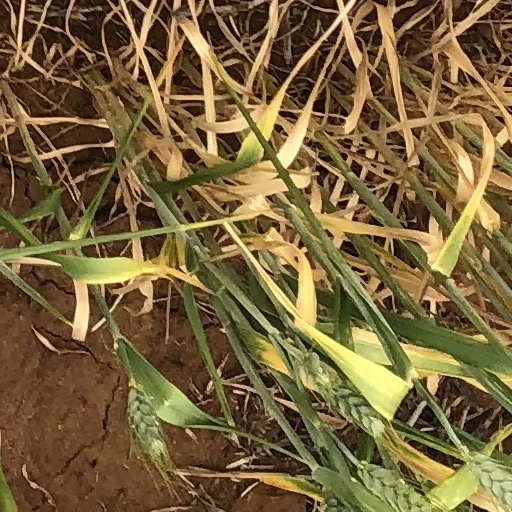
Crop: wheat